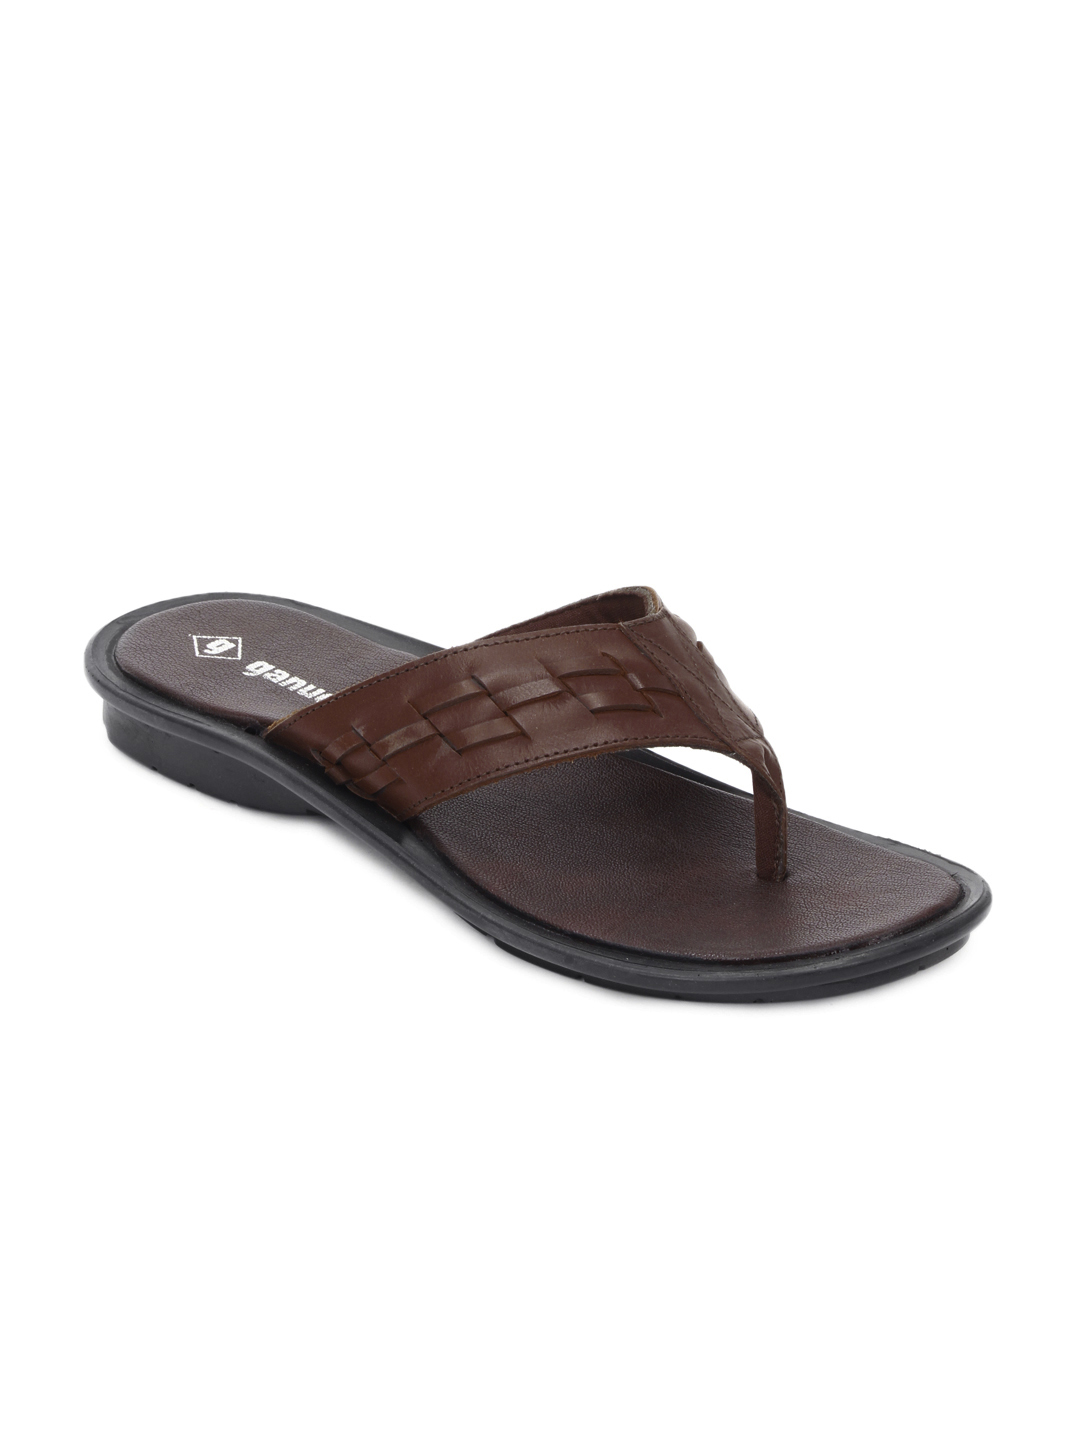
Ganuchi Men Brown Sandals
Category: Footwear / Sandal / Sandals
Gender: Men
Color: Brown
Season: Fall 2012
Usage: Casual